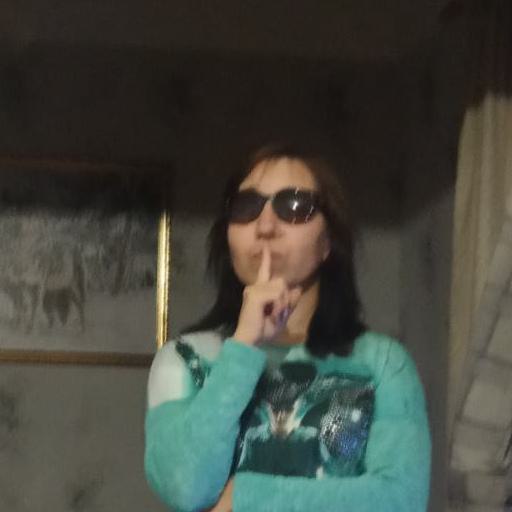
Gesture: mute